1983 Progressive Conservative leadership election

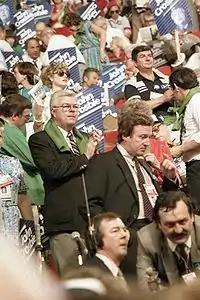
John Crosbie on the floor of the Progressive Conservative leadership convention, 1983.

As with prior conventions, the leadership would be chosen by a delegated convention. Each of the party's constituency associations was permitted to elect six delegates to the convention: two "youth" delegates and four regular delegates, one of which had to be female. Student associations were able to send three youth delegates each to the convention. PC members of federal and provincial parliaments were "ex officio" delegates, and provincial party associations were able to elect "at-large" delegates. Associations controlled their own nomination procedures, so delegate selection meetings were held sporadically throughout the country, concluding by the end of April. To win, a candidate would have to win 50% + 1 of valid delegate votes; In the event a majority was not reached, the candidate finishing last would be automatically eliminated and new ballots would be held until a majority resulted.